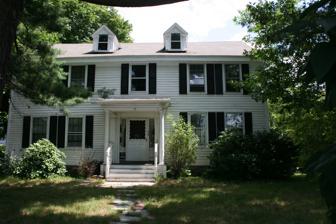
Building: Chadwick-Brittan House
Country: United States of America
Year built: 1797
Historic house in Massachusetts, United States United States historic place Chadwick-Brittan House U.S. National Register of Historic Places Show map of Massachusetts Show map of the United States Location 309 Lincoln St., Worcester, Massachusetts Coordinates 42°17′11″N 71°47′25″W / 42.28639°N 71.79028°W / 42.28639; -71.79028 Area less than one acre Built c. 1797 ( 1797 ) Architectural style Federal MPS Worcester MRA NRHP reference No. 80000518 Added to NRHP March 05, 1980 The Chadwick-Brittan House is a historic house at 309 Lincoln Street in Worcester, Massachusetts .  It is estimated to have been built c. 1797, and is one of the few surviving Federal-style houses in the city.  It was listed on the National Register of Historic Places in 1980. Description and history The Chadwick-Brittan House is located in a mixed residential-commercial area northeast of downtown Worcester, on the east side of Lincoln Street ( Massachusetts Route 70 ) at Shaffner Street.  It is a 2 + 1 ⁄ 2 -story wood-frame structure, with a gabled roof, two interior chimneys, and a clapboarded exterior.  It has a five-bay center entrance facade, typical of the period, although the entry has been given Greek Revival treatment, with sidelight windows and a portico supported by round columns.  The dormers in the roof are a c. 1900 Colonial Revival addition.  A two-story ell extends to the rear of the main block. The house has an uncertain early history, owing to a lack of period documentation.  It is believed to have been in use as a tavern named the Chadwick Hotel c. 1800, but was in private ownership by 1833.  In the mid-19th century it was owned by Josiah Brittan, a major local landowner and operator of a brickyard.  In the late 19th century most of the land previously associated with the house was sold off for residential development.  At that time, the house may have been moved slightly to make way for the laying out of Shaffner Street. See also National Register of Historic Places listings in eastern Worcester, Massachusetts References